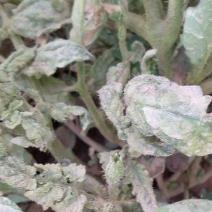
Crop: Tomato
Condition: virosis-d